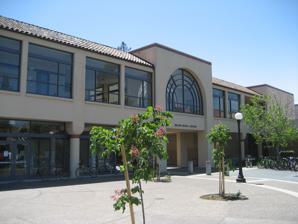
Building: Braun Music Center
Country: United States of America
Year built: 1921
Braun Music Center Braun Music Center , known colloquially as Braun , is a music education building at Stanford University in California. Opening its doors in 1984, Braun serves as both the epicenter for music at Stanford, as well as a link between Stanford's main residential and activities centers. As the main building for the Department of Music, Braun is the venue for the department's concerts and recitals and offers rehearsal studios and practice facilities as well as classrooms and offices. History The largest donor for the construction of the hall was the Carl F. Braun Trust under the trusteeship of Carl's son, John Gilbert Braun. The Carl Braun Trust donated a substantial portion of the more than $6.3 the million needed for the project. John G. Braun was a financier educated at UC Berkeley and a lifetime trustee of Caltech . However, John donated the funds for Stanford's music center in honor of his late father, Carl Braun, who earned a degree in mechanical engineering from Stanford in 1907. The Stanford Music Department, previously housed in the Knoll, had been fighting a new building since their inception in 1947. Chairman of the department Albert Cohen put it bluntly, "our facilities have been inadequate for awhile... there are not enough classrooms in the Knoll, and that the ones that do exist do not have acoustically treated walls." The Knoll was in such poor shape structurally at the time that the music library had nearly caved in 1979. Despite moving facilities, the Music Department retained control of the Knoll (which received desperately needed renovations from 2004 to 2005) and today houses the Stanford Center for Computer Research in Music and Acoustics (CCRMA) . The Board of Trustees authorized the project in December of 1979 and chose the architectural firm Marquis Associates of San Francisco to design the center a few months later in February of 1980. Excavation at the site began in 1981 and was originally slated to be completed and open for students and faculty for the Fall term of 1983. The project was delayed extensively due to heavy rain and wind damage, flooding, and a United Stanford Workers' strike. Faculty and staff of the Music Department moved into the almost completed center January of 1984, although construction continued around them. The official opening of the Center was postponed briefly due to John Braun's health troubles. Architecture The long, stucco -faced, 2-story building occupies a critical place on Stanford's campus, bisecting " The Row " (a residential portion of campus) and White Plaza . The building's main architectural feature is its long open-air arcade that the street Lausen Mall passes through, allowing students to easily traverse between the popular residential and social hubs on the University. The Braun Center preserves traditional Stanford architectural styles, boasting bright glass arches and red-tiled columns. Braun's east wing houses Campbell Recital Hall, an intimate performance venue. The west wing houses the Stanford Music Library which boasts antiquarian holdings of original scores manuscripts along with the Stanford Archive of Recorded Sound. The building also includes practice rooms and offices for music department faculty. Braun is adjacent to Dinkelspiel Auditorium, one of Stanford's primary performance venues. References ^ a b c d "New Braun Center finally ready for campus music, The Stanford Daily" . 8 February 1984. p. 3 . ^ a b "Music Center : rain slows tempo, The Stanford Daily Archives" . archives.stanforddaily.com . p. 6 . ^ Archives, L. A. Times (1992-06-26). "John Braun; Led Construction Firm" . Los Angeles Times . ^ "Collection of C.F. Braun & Co. Photographs and Ephemera" . oac.cdlib.org . ^ a b "The Stanford Daily Archives" . archives.stanforddaily.com . p. 1 . ^ "The Knoll" . ccrma.stanford.edu . ^ "The Knoll, Stanford" . www.pastheritage.org . ^ "S.F. architect selected for new music center, The Stanford Daily Archives" . archives.stanforddaily.com . ^ "PCAD - Stanford University, Braun Music Center, Stanford, CA" . pcad.lib.washington.edu . Joncas, Richard, 1953- Stanford University. New York : Princeton Architectural Press, 2006. External links Map: 37°25′26″N 122°10′10″W / 37.42389°N 122.16944°W / 37.42389; -122.16944 Stanford Music Department Stanford Music Library Archive of Recorded Sound v t e Stanford University Located in : Stanford, California Schools Business Education Engineering Humanities and Sciences Law Medicine Sustainability Research Libraries ( Green , Branner , Lane , Lathrop ) Centers and institutes Cancer Institute Center for Advanced Study in the Behavioral Sciences Hasso Plattner Institute of Design Hoover Institution Hopkins Marine Station Institute for Economic Policy Research Institute for Theoretical Physics Jasper Ridge Biological Preserve Medical Center SLAC National Accelerator Laboratory Synchrotron Radiation Lightsource Places Arboretum Arizona Cactus Garden Bing Concert Hall Braun Music Center Iris & B. Gerald Cantor Center for Visual Arts Clock Tower Dish Fire Truck House Frost Amphitheater Gates Computer Science Building Green Earth Sciences Haas Center for Public Service Hanna–Honeycomb House Hoover House Hoover Tower Lake Lagunita Main Quad Oval Stanford, California Mausoleum Memorial Auditorium Memorial Church Research Park Shopping Center Public art Bedford Sentinels Boo-Qwilla Column I Gay Liberation Monument Luna Moth Walk I Old Union Fountain The Sieve of Eratosthenes The Stanford Legacy Statue of Alexander von Humboldt Statue of Benjamin Franklin Statue of Johannes Gutenberg Statue of Louis Agassiz Tanner Fountain White Memorial Fountain Publications Stanford Encyclopedia of Philosophy HighWire Press Stanford Law Review Stanford University Press Student life Student housing KZSU Stanford Band A cappella groups Stanford Chaparral The Stanford Flipside The Stanford Daily The Stanford Review The Fountain Hopper Stanford Tree Business Association of Stanford Entrepreneurial Students StartX Athletics Overview : Stanford Cardinal ( Pac-12 Conference and Atlantic Coast Conference ) Teams Baseball Basketball Men Women Football Big Game The Play Gymnastics Men Women Soccer Men Women Track and field Women's volleyball Facilities Arrillaga Family Rowing and Sailing Center Burnham Pavilion Klein Field at Sunken Diamond Maloney Field at Laird Q. Cagan Stadium Maples Pavilion Stanford Beach Volleyball Stadium Stanford Golf Course Stanford Stadium Taube Tennis Center Misc. Stanford Axe NACDA Directors' Cup People President Jonathan Levin Provost Jenny Martínez Faculty and staff Alumni Companies founded by alumni Leland Stanford Jr. Leland Stanford Jane Stanford Related History of Stanford University Dean of Stanford Law School Academic regalia Knight-Hennessy Scholars Stanford University Network (SUN) Orange County Stanford Cardinal Red Stanford University endowment (Stanford Management Company) Palo Alto Green This Santa Clara County, California building and structure-related article is a stub . You can help Wikipedia by expanding it . v t e